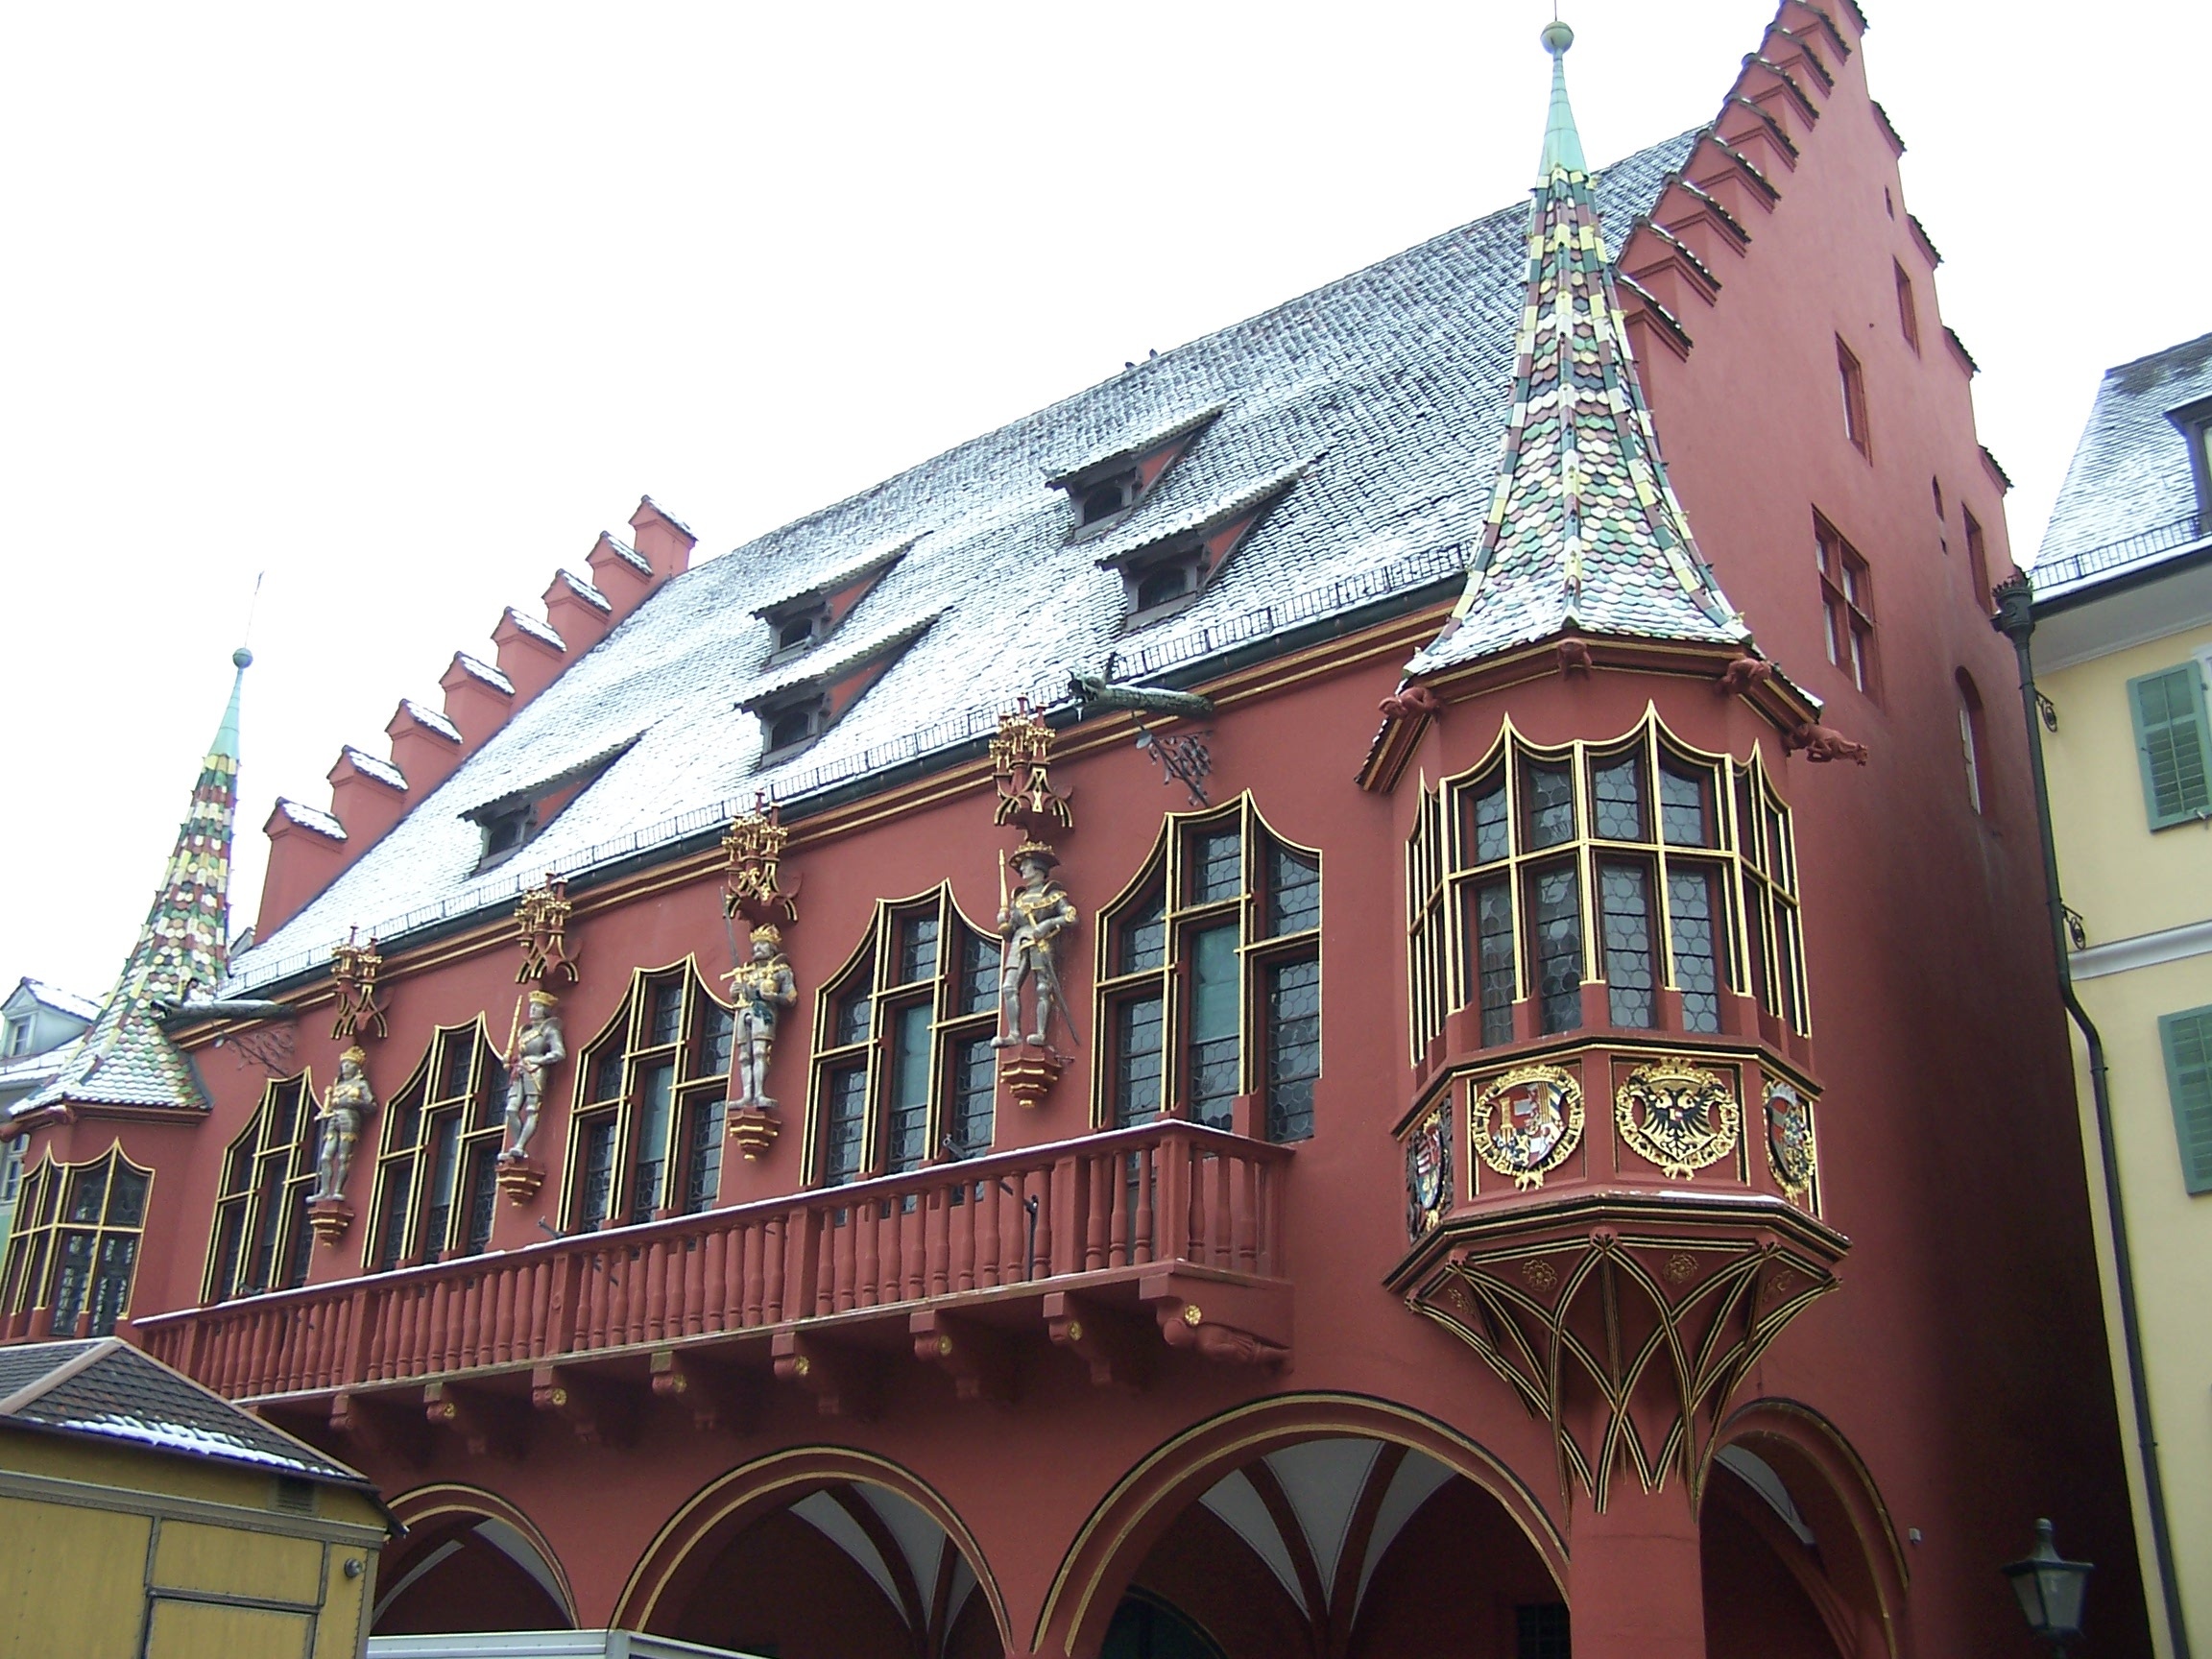
architecture, town, building, landmark, facade, place of worship, synagogue, freiburg, city hall